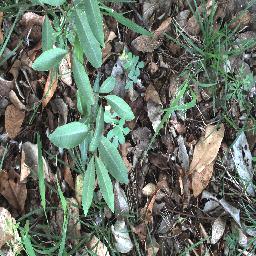
Label: rubber_vine